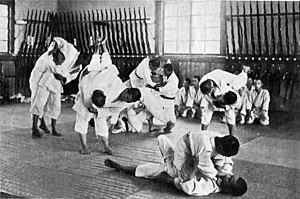
Les termes arts martiaux japonais désignent une grande variété d'arts martiaux originaires du Japon. Ils traduisent au moins trois termes japonais couramment employés de manière interchangeable : budō, dont le sens littéral est « voie de la guerre », bujutsu, et bugei. Le premier terme, budō, est un terme moderne, et fait référence à la pratique des arts martiaux comme à un mode de vie, comprenant des dimensions à la fois physiques, morales et spirituelles. Les termes bujutsu et bugei ont des définitions plus restreintes, au moins dans leur usage historique propre. Bujutsu désigne spécifiquement les applications pratiques de techniques martiales à des situations de combat réel, tandis que bugei fait référence à l'adaptation de ces techniques et tactiques en vue de leur enseignement dans un cadre précis.